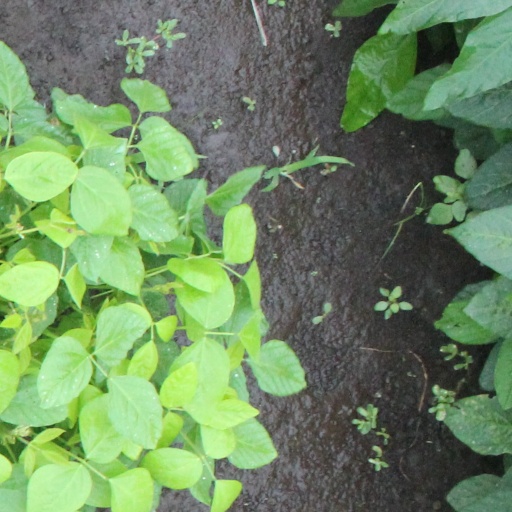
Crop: soybean